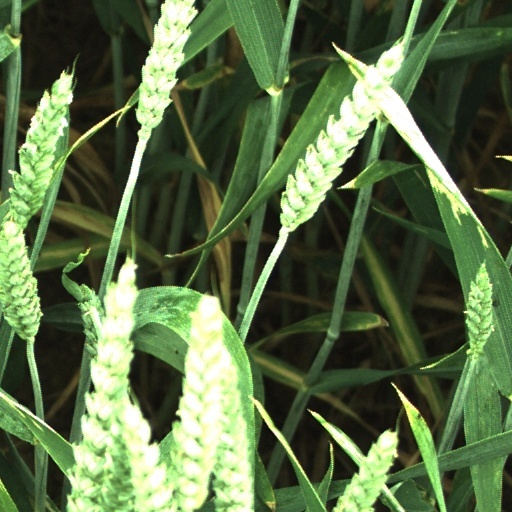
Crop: wheat